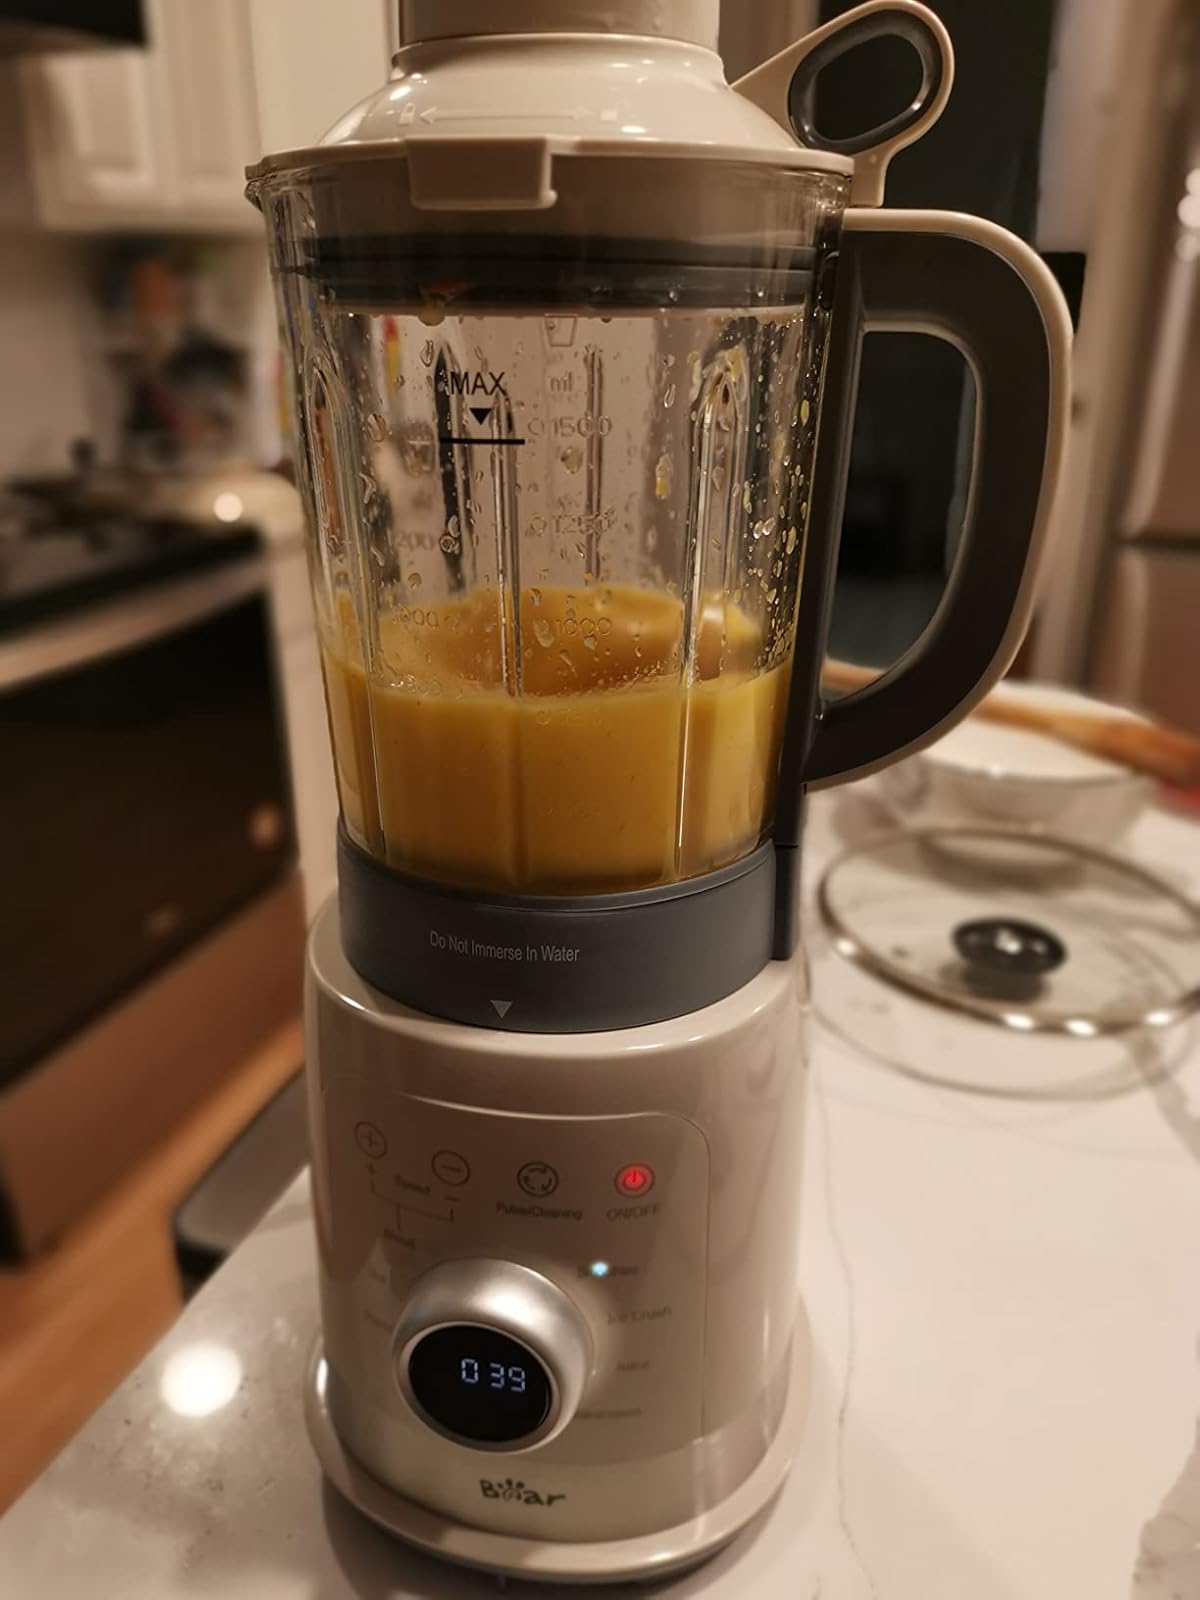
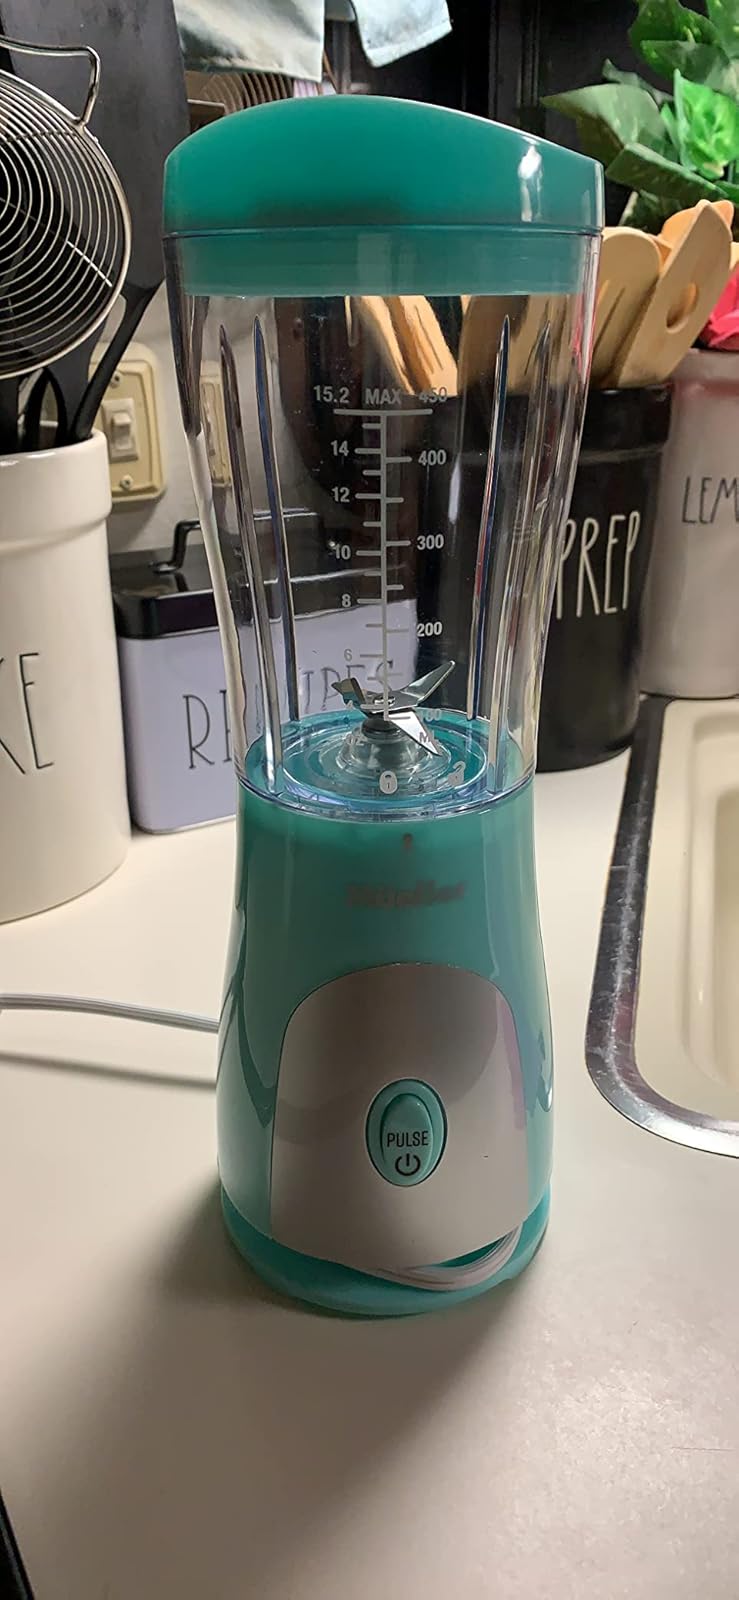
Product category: items_blender
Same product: no